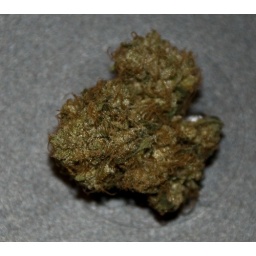
Didn't Realize I messed up the orange in post... the hairs aren't really that brown